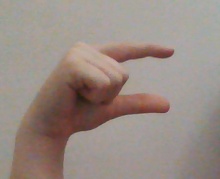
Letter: dal